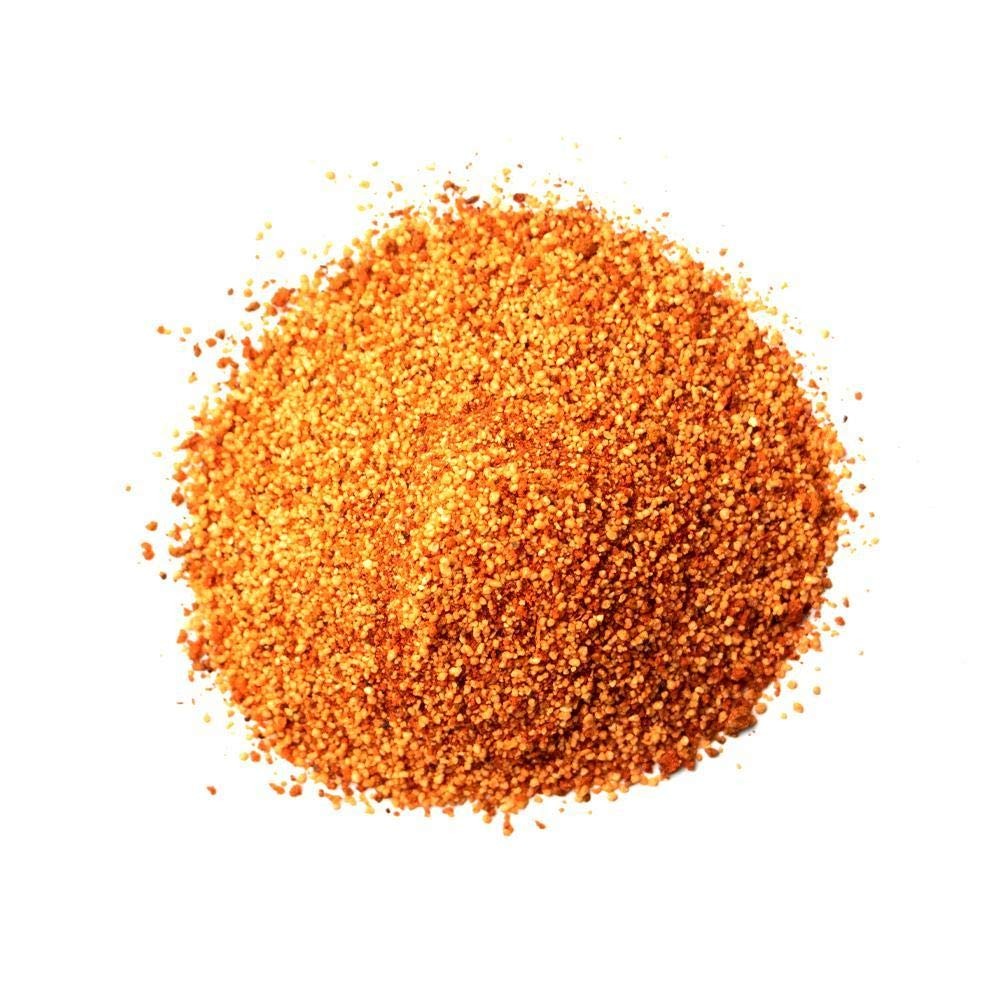
Item Name: Spiceology & Derek Wolf - Adobo Honey - Peruvian-Inspired BBQ Rub - Barbeque Spices and Seasoning Blends - Use On: Chicken, Pork, Salmon, Beef, Sweet Potatoes and Vegetables - 4.2 oz
Bullet Point 1: Derek Wolf’s Adobo Honey Inspired by the spices and seasonings for cooking of Peru. This gourmet blends of spices showcases the Peruvian Aji Amarillo pepper. The trio of the Aji Amarillo pepper, garlic and red onion IS considered part of the “holy trinity,” in Peruvian cuisine. The heat is cooled with sweet honey flavor that quickly turns tangy from a dash of lime zest.
Bullet Point 2: EXPERIMENT IN YOUR KITCHEN: The blend is spicy with a sweet honey flavor. A dash of lime zest at a tangy character to the seasoning.
Bullet Point 3: This blend is perfect for your gourmet meals or a quick dinner for the family. Apply the seasoning on rotisserie chicken, baked sweet potatoes, braised pork, smoked salmon, grilled beef tenderloin or in a sauce for dipping.
Bullet Point 4: LOVED BY HOME AND PROFESSIONAL CHEFS: Spiceology's spices are packaged in bulk containers for chefs, commercial kitchens, and home chefs. Don't be afraid to innovate with flavor.
Bullet Point 5: GRIND FRESH, DELIVER FRESH: Spiceology’s spices, seasonings and gift sets are packed fresh in the USA
Product Description: Ingredients Cane Sugar, Smoked Paprika, Chile Pepper, Paprika, Lime Juice Powder (Citric Acid, Lime Oil, Lime Juice), Salt, Dark Chili Powder (Chili Pepper, Spices, Salt, Garlic), Sunflower Oil. Serving size: 1/4 tsp (0.9g) PC1 / 24 OZ Servings per container: 756 PC MINI / 10 OZ Servings per container: 315 PET / 4.2 OZ Servings per container: 132 Amount Per Serving Calories: 0 % Daily Value* Total Fat: 0g (0%) Saturated Fat: 0g (0%) Trans Fat: 0g Cholesterol: 0mg (0%) Sodium: 10mg (0%) Total Carbohydrate: 0g (0%) Dietary Fiber: 0g (0%) Total Sugars: 0g Includes 0g Added Sugars (0%) Protein: 0g (0%) Not a significant source of vitamin D, calcium, iron, and potassium *The % Daily Value (DV) tells you how much a nutrient in a serving of food contributes to a daily diet. 2,000 calories a day is used for general nutrition advice.
Value: 4.2
Unit: Ounce

Price: 28.085